James Boaden

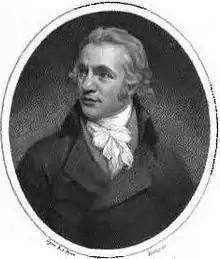
James Boaden. Mezzotint from 1803 after a portrait by John Opie

He was the son of William Boaden, a merchant in the Russia trade. He was born at Whitehaven, Cumberland, on 23 May 1762, and at an early age came with his parents to London, where he was educated for commerce. After serving some time in a counting-house, he turned his attention to journalism, and in 1789 was appointed editor of the "Oracle" newspaper, which had been started in that year as a rival to the "World". Boaden entered himself at the Middle Temple, but does not appear to have been called to the bar. He died on 16 February 1839.